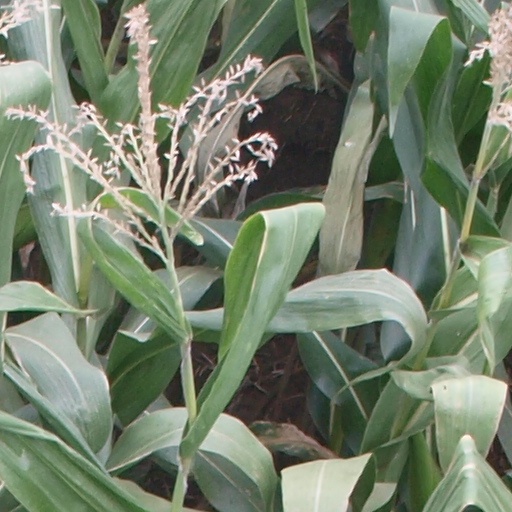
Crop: maize; corn